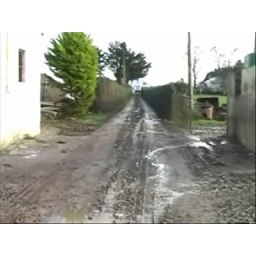
View from the farm building looking towards the house we lived in during the war.